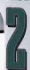
Number: 2